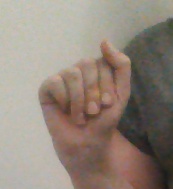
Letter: saad